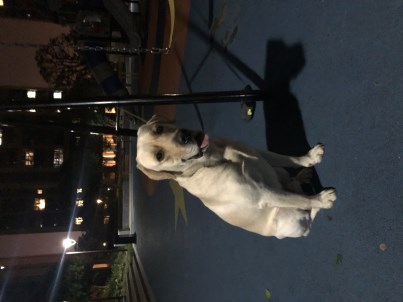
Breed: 3580-n000122-Labrador_retriever